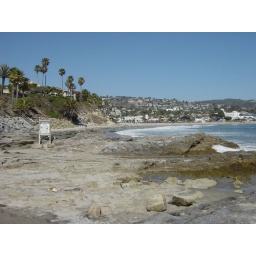
i loved watching the ocean just lap up against the rocks